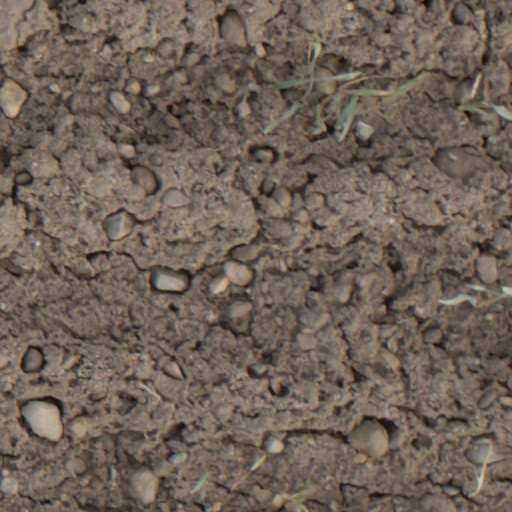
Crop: wheat